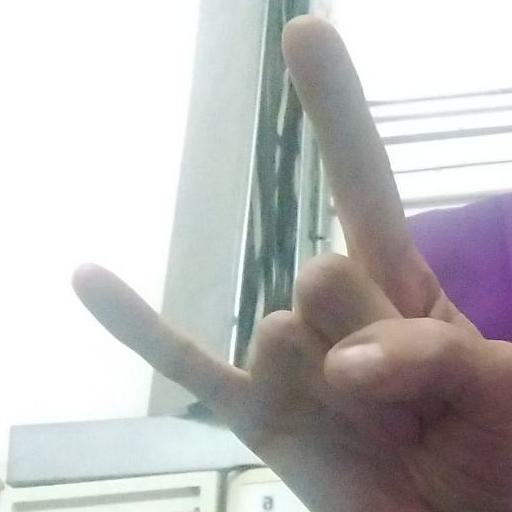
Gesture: rock